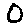
Label: 0